Kusatsu, Shiga

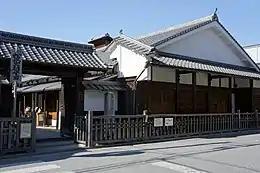
Historical site of Kusatsu-juku.

Kusatsu is part of ancient Ōmi Province. It has been a transportation hub for east-west travel on the ancient Tōsandō and Tōkaidō highways connecting the capital of Heian-kyō with the provinces of eastern Japan from the end of the Nara period onwards. During the Muromachi period, it developed as a relay point between Kyoto and the Ise Grand Shrines. In 1422, when Shogun Ashikaga Yoshimochi made a pilgrimage to Ise, he built a palace, the "Kusatsu Goshō" in this location. Around 1568, Oda Nobunaga forced Ashikaga Yoshiaki to cede the Kusatsu area, which he viewed as strategically critical to controlling the approaches to Kyoto. Nobunaga made extensive road repairs and reconstructed the Seta Bridge. In the early Edo period, the system of post stations on the Nakasendō and Tōkaidō was formalized by the Tokugawa shogunate in 1602. Kusatsu-juku developed at the junction of these two highways as a post town from around this time.